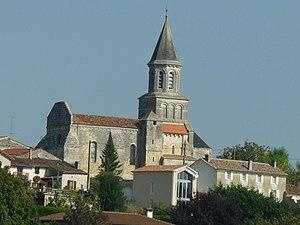
église de St-Simeux (16), France
Saint-Simeux est une commune du Sud-Ouest de la France, située dans le département de la Charente.